Saga-Kōen Station

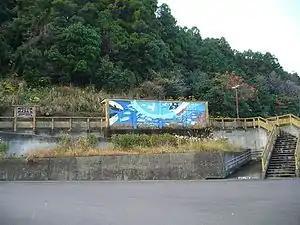
Saga-Kōen station as seen from National Route 56

The station is served by the Tosa Kuroshio Railway Nakamura Line, and is located 22.9 km from the starting point of the line at . Only local trains stop at the station.